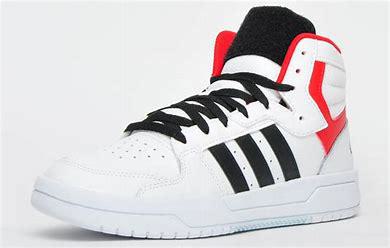
Brand: adidas
Model: NEO Entrap Skate